Akira Kuroiwa

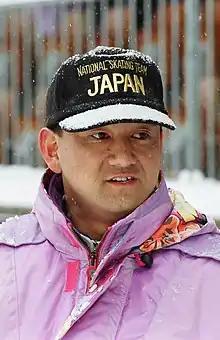

is a former speed skater from Japan, who represented his native country at two consecutive Winter Olympics, starting in 1984 in Sarajevo, Yugoslavia. In 1988, he won the bronze medal in the men's 500 metres, after having captured two world titles at the Sprints Championships (1983 and 1987). At the 1984 Winter Olympics, Kuroiwa finished 10th in the men's 500 m.